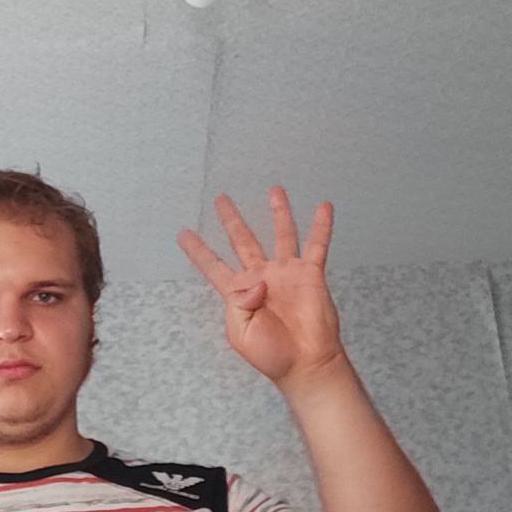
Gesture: four